Chordioid

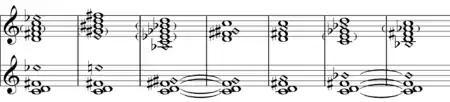
Master chordioid resultant chords: added note = square note heads, implied notes=parenthesis

Nicolas Slonimsky named "master chord" that chordioid described in jazz chord theory as 7no5, e.g.: The sonority of the chordioid itself is identical to that of the It+6, a subset of the wholetone scale and so subject to some of the symmetries and homogeneity for which that scale is known, and anhemitonic allowing the possibility that the resultant scale be anhemitonic or at least ancohemitonic itself.